John Hunter (Royal Navy officer)

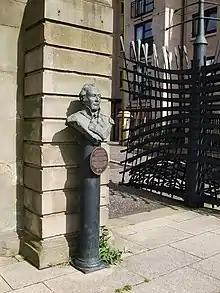
Bust of Admiral John Hunter in Leith

A bust of Hunter was placed by the Australian government at the north end of The Shore in Leith in 1996.